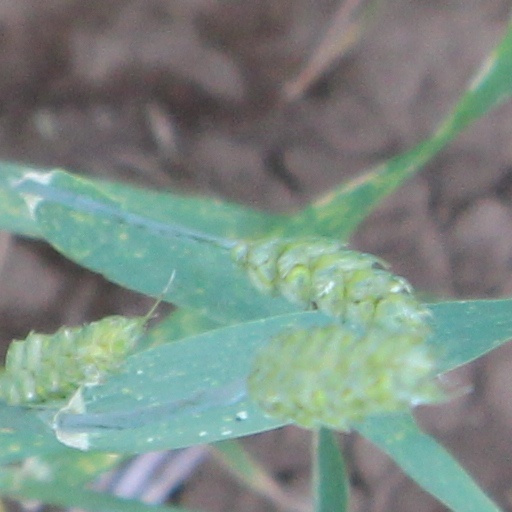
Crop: wheat